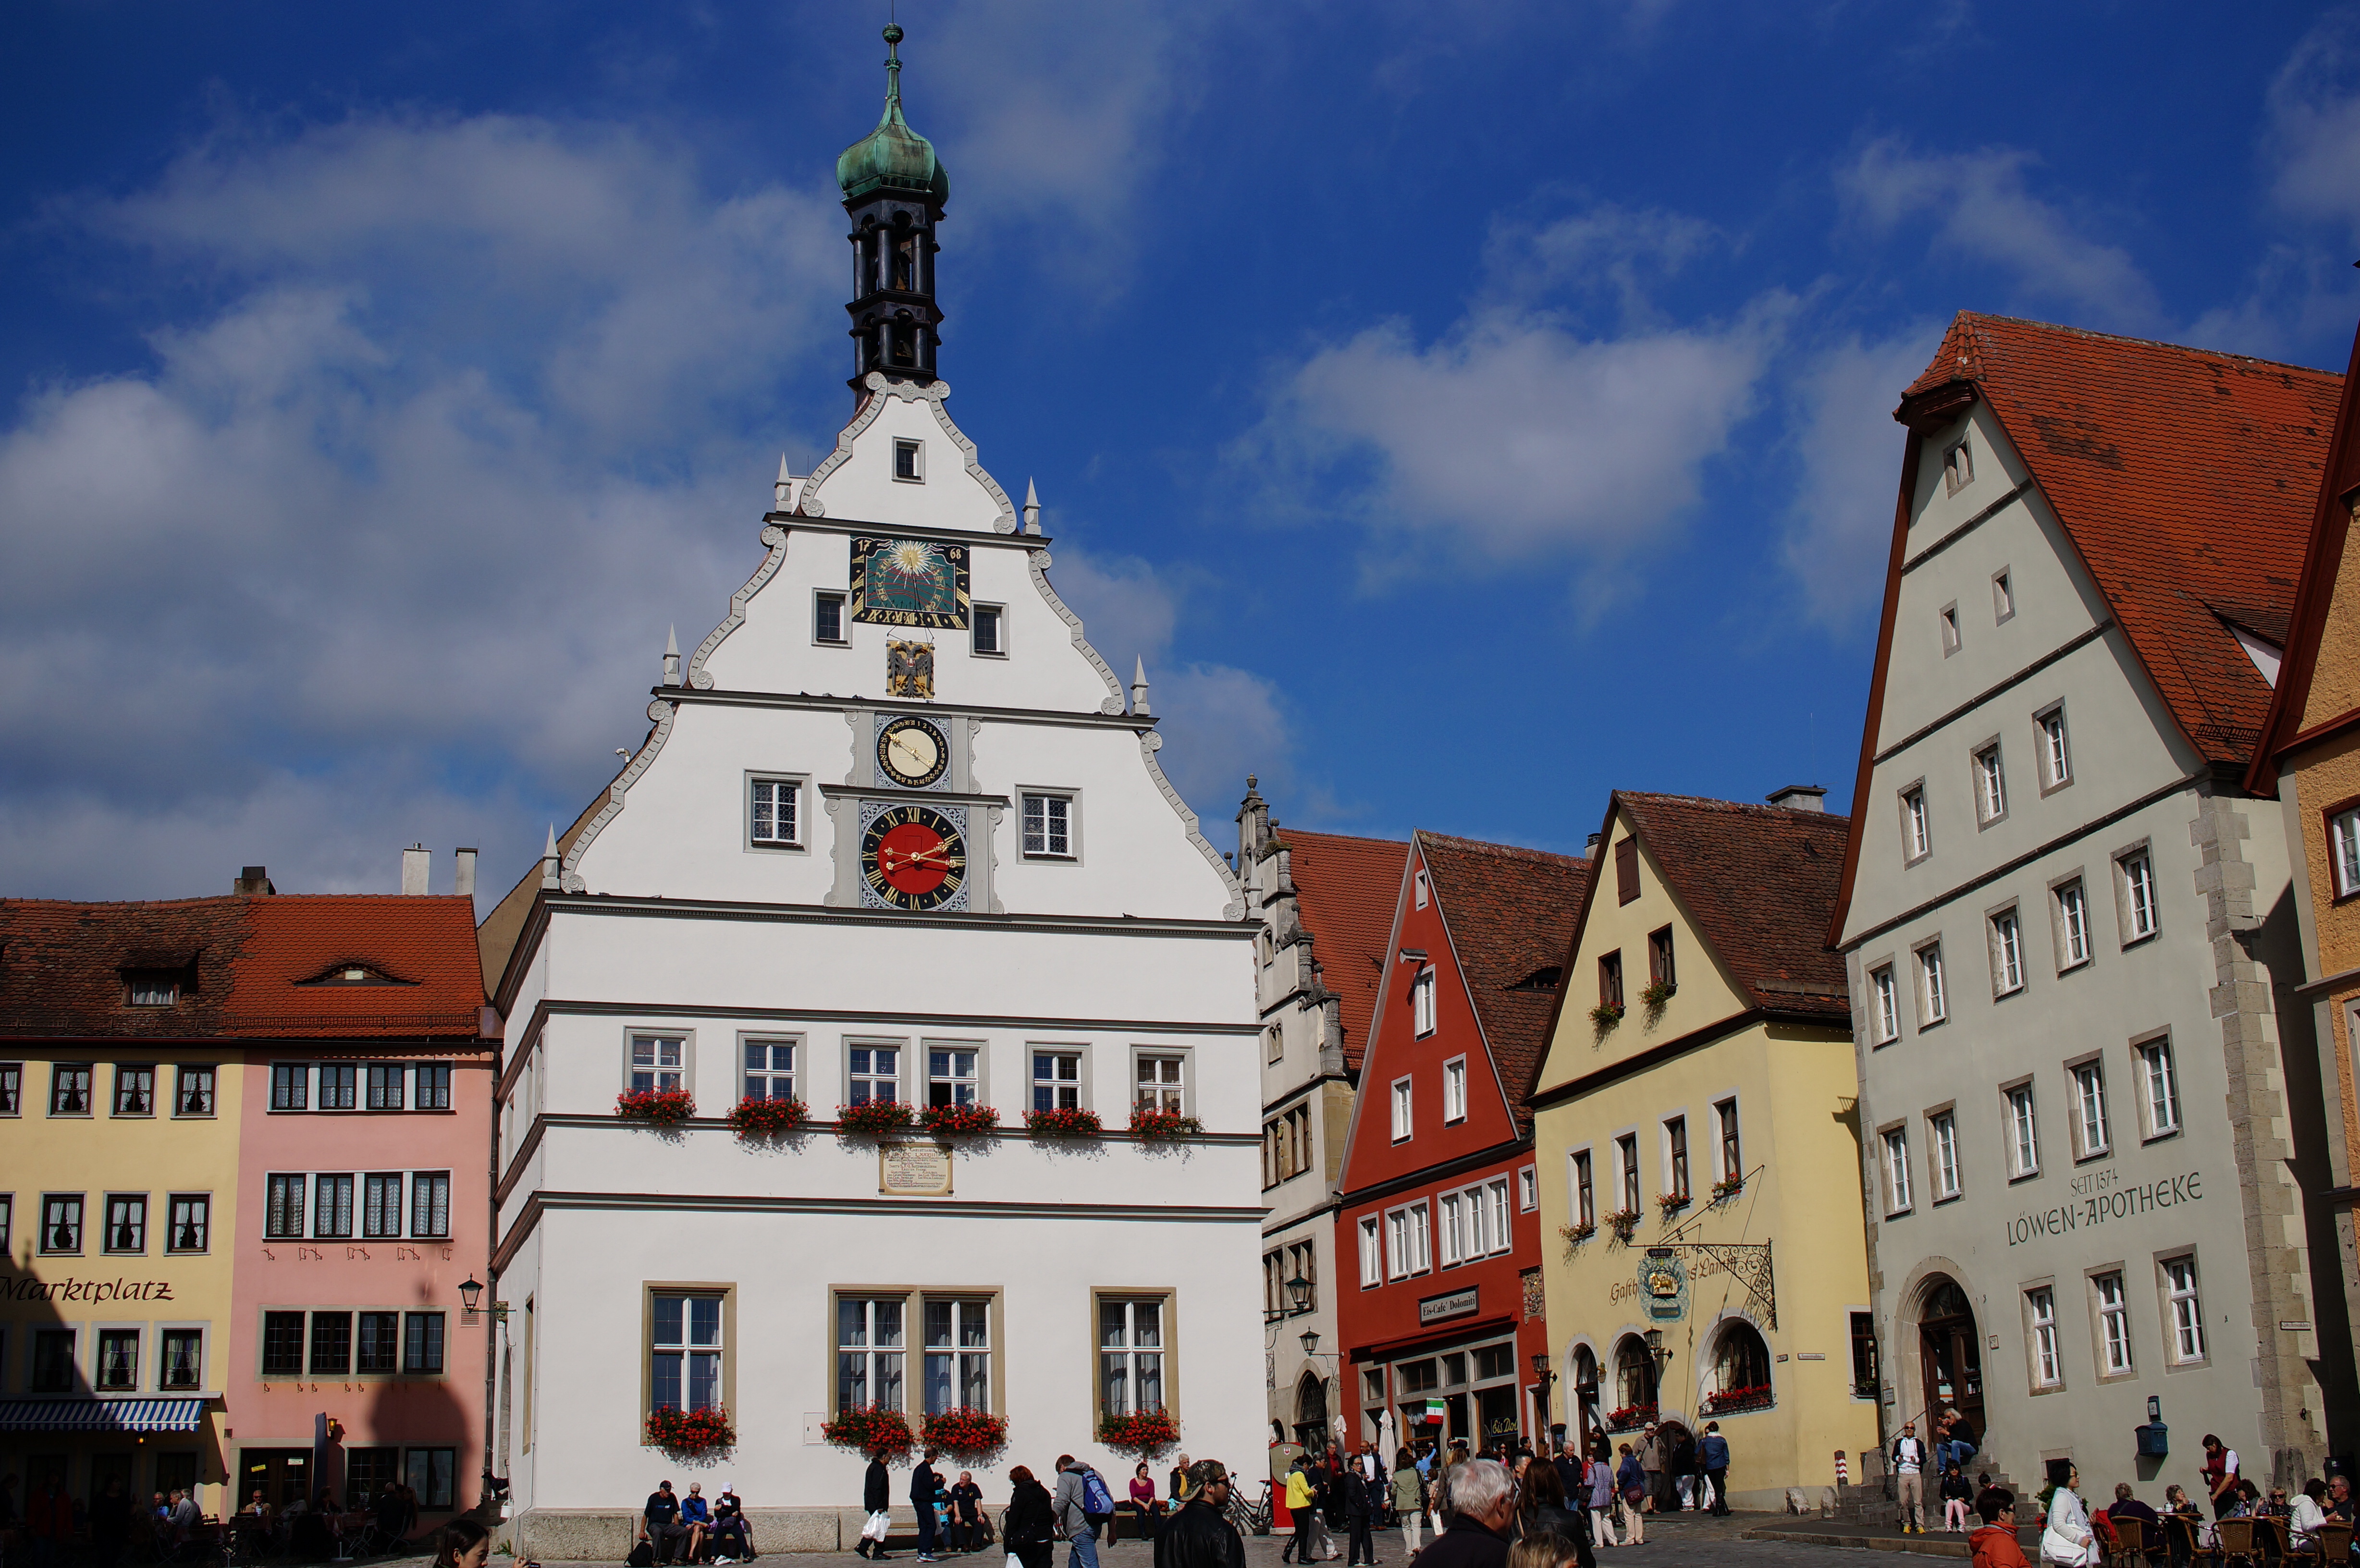
town, building, city, cityscape, downtown, tower, landmark, church, tourism, place of worship, town square, human settlement